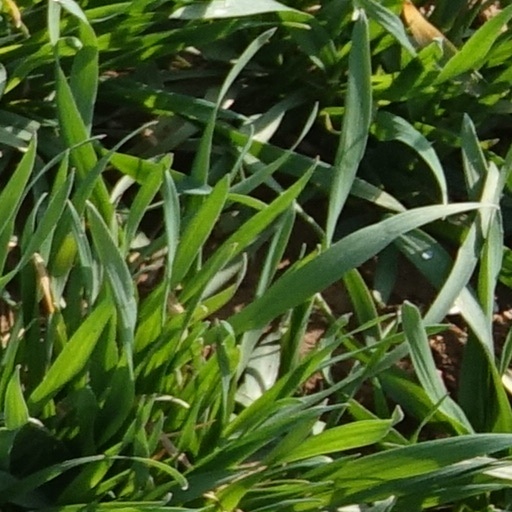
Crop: wheat